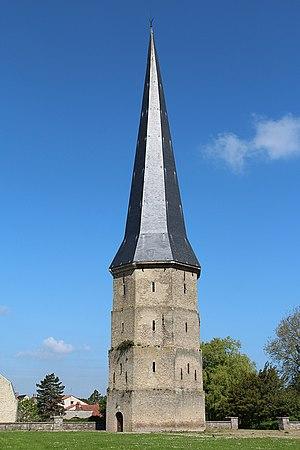
Tour octogonale dite aussi «
L'Abbaye de Saint-Winoc désigne un établissement religieux situé à Bergues en Flandre maritime, dans l'actuel arrondissement de Dunkerque. En fait, elle est d'abord un monastère fondé au VIIᵉ siècle par saint Winoc sur des terres données à proximité des bois de Wormhout par Hérémard. La première implantation ayant été détruite suite aux raids vikings en France, l'abbaye a été refondée vers 900, quand une église a été construite dans la partie basse de Bergues sous l'impulsion de Baudouin II de Flandre. Ce dernier y amena les reliques de saint Winoc, y plaça des chanoines et dota le chapitre de biens et de privilèges.